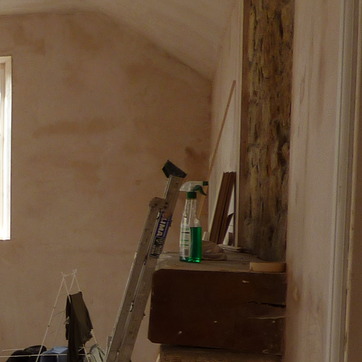
Material: plastic